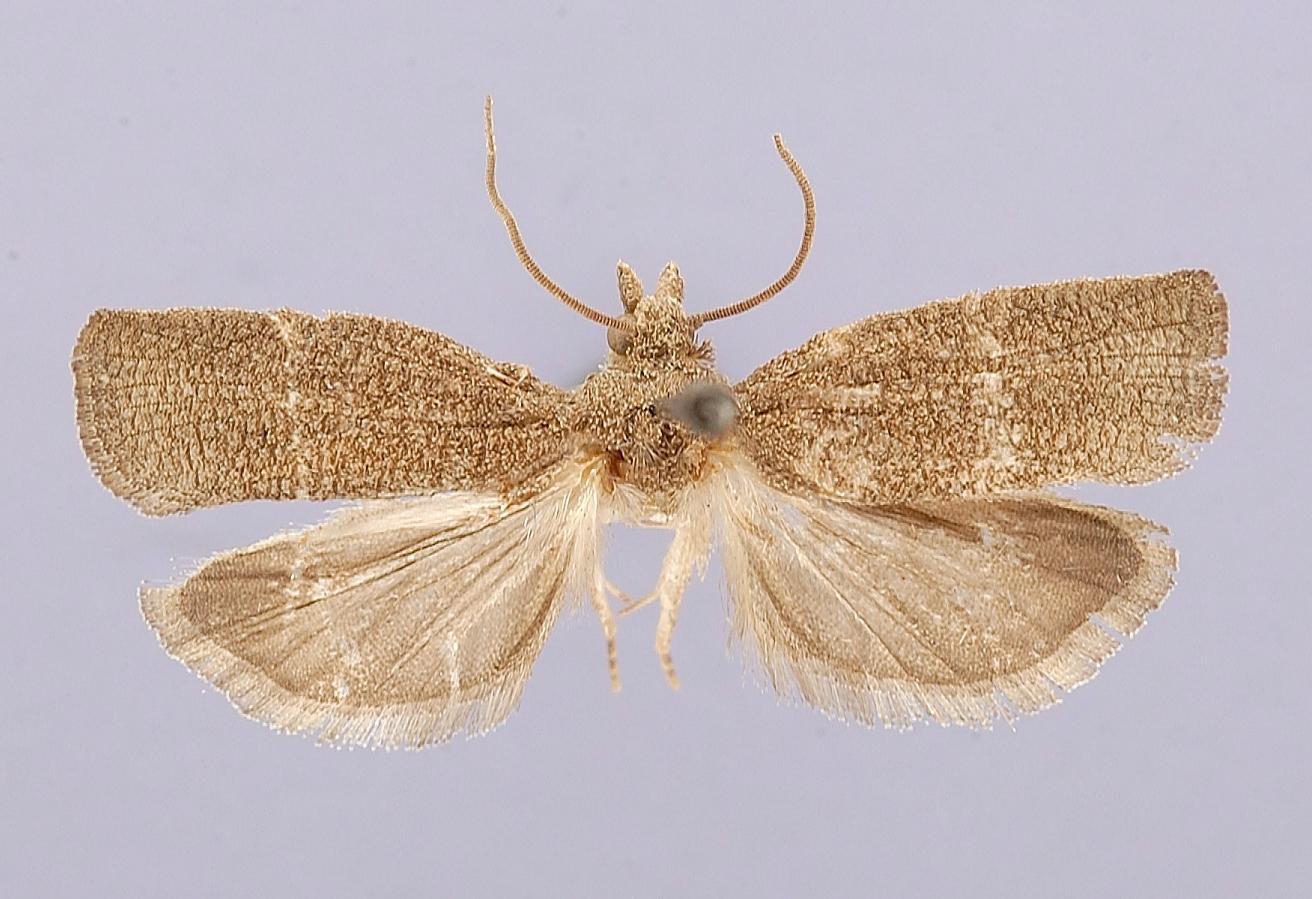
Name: Eucosma mobilensis
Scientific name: Eucosma mobilensis Heinrich, 1923
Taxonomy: Animalia, Arthropoda, Insecta, Lepidoptera, Tortricidae
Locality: near Daphne, eastern shore of Mobile Bay, Baldwin, Alabama, United States
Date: Sep 1920 to 3 Oct 1920